The Belle of Bohemia

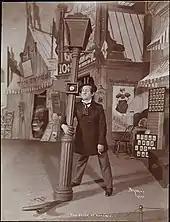
Sam Bernard as Adolph Klotz in the New York production (1900)

The score consisted of waltzes, 'coon songs', love songs and a wide range of other musical types.